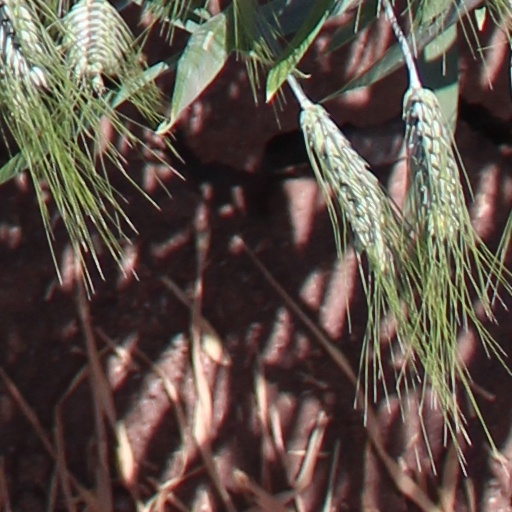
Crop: wheat